R. W. George Mill

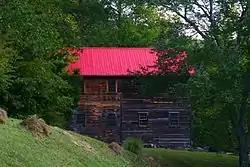
R. W. George Mill, September 2014

R. W. George Mill, also known as Bob George's Mill and Spencer Mill, is historic corn mill located near Francisco, Stokes County, North Carolina. It was built in 1881, and is a two-story, rectangular, frame building sheathed in weatherboard. It has a gable roof and three frame additions dating from the mid-1940s. Also on the property is the contributing concrete mill dam. During World War II, it was converted from a corn mill to a small textile mill, known as Spencer Mills, that produced parachute fabric for the federal government.